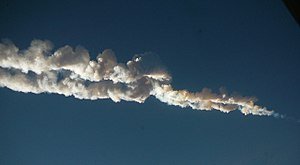
Meteoritnedslag
Tjeljabinsk-meteorens kondensationsspor
Et meteoritnedslag er et nedslag af et objekt fra himmelrummet. Stjerneskud er indtrængen i atmosfæren af små partikler på størrelse med sandkorn eller mindre, der ikke overlever turen ned gennem atmosfæren. Større objekter fra himmelrummet overlever turen gennem atmosfæren og findes på Jordens overflade. Årligt sker der nu i gennemsnit omkring 5 meteoritnedslag på Jorden, der observeres og registreres i Meteoritical Bulletin.